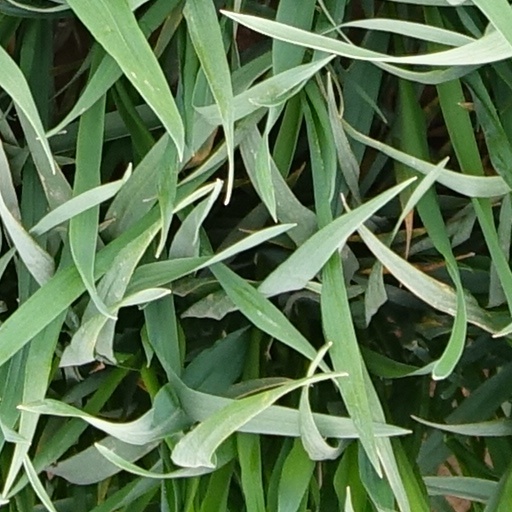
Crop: wheat